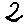
Label: 2